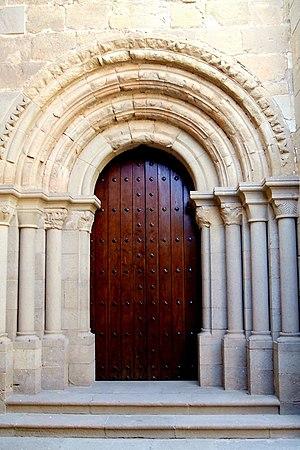
L'abbaye de Tulebras est un monastère trappiste dans lequel la vie religieuse n'a pas été interrompue depuis 1157. Premier monastère cistercien féminin fondé en Espagne, il a été l'origine de nombreuses fondations dans la Péninsule Ibérique.